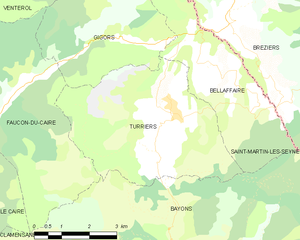
Carte des communes françaises: Turriers
Turriers est une commune française située dans le département des Alpes-de-Haute-Provence, en région Provence-Alpes-Côte d'Azur.